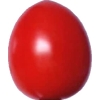
Label: tomato_cherry_red